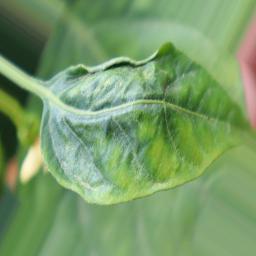
Label: mites_and_trips